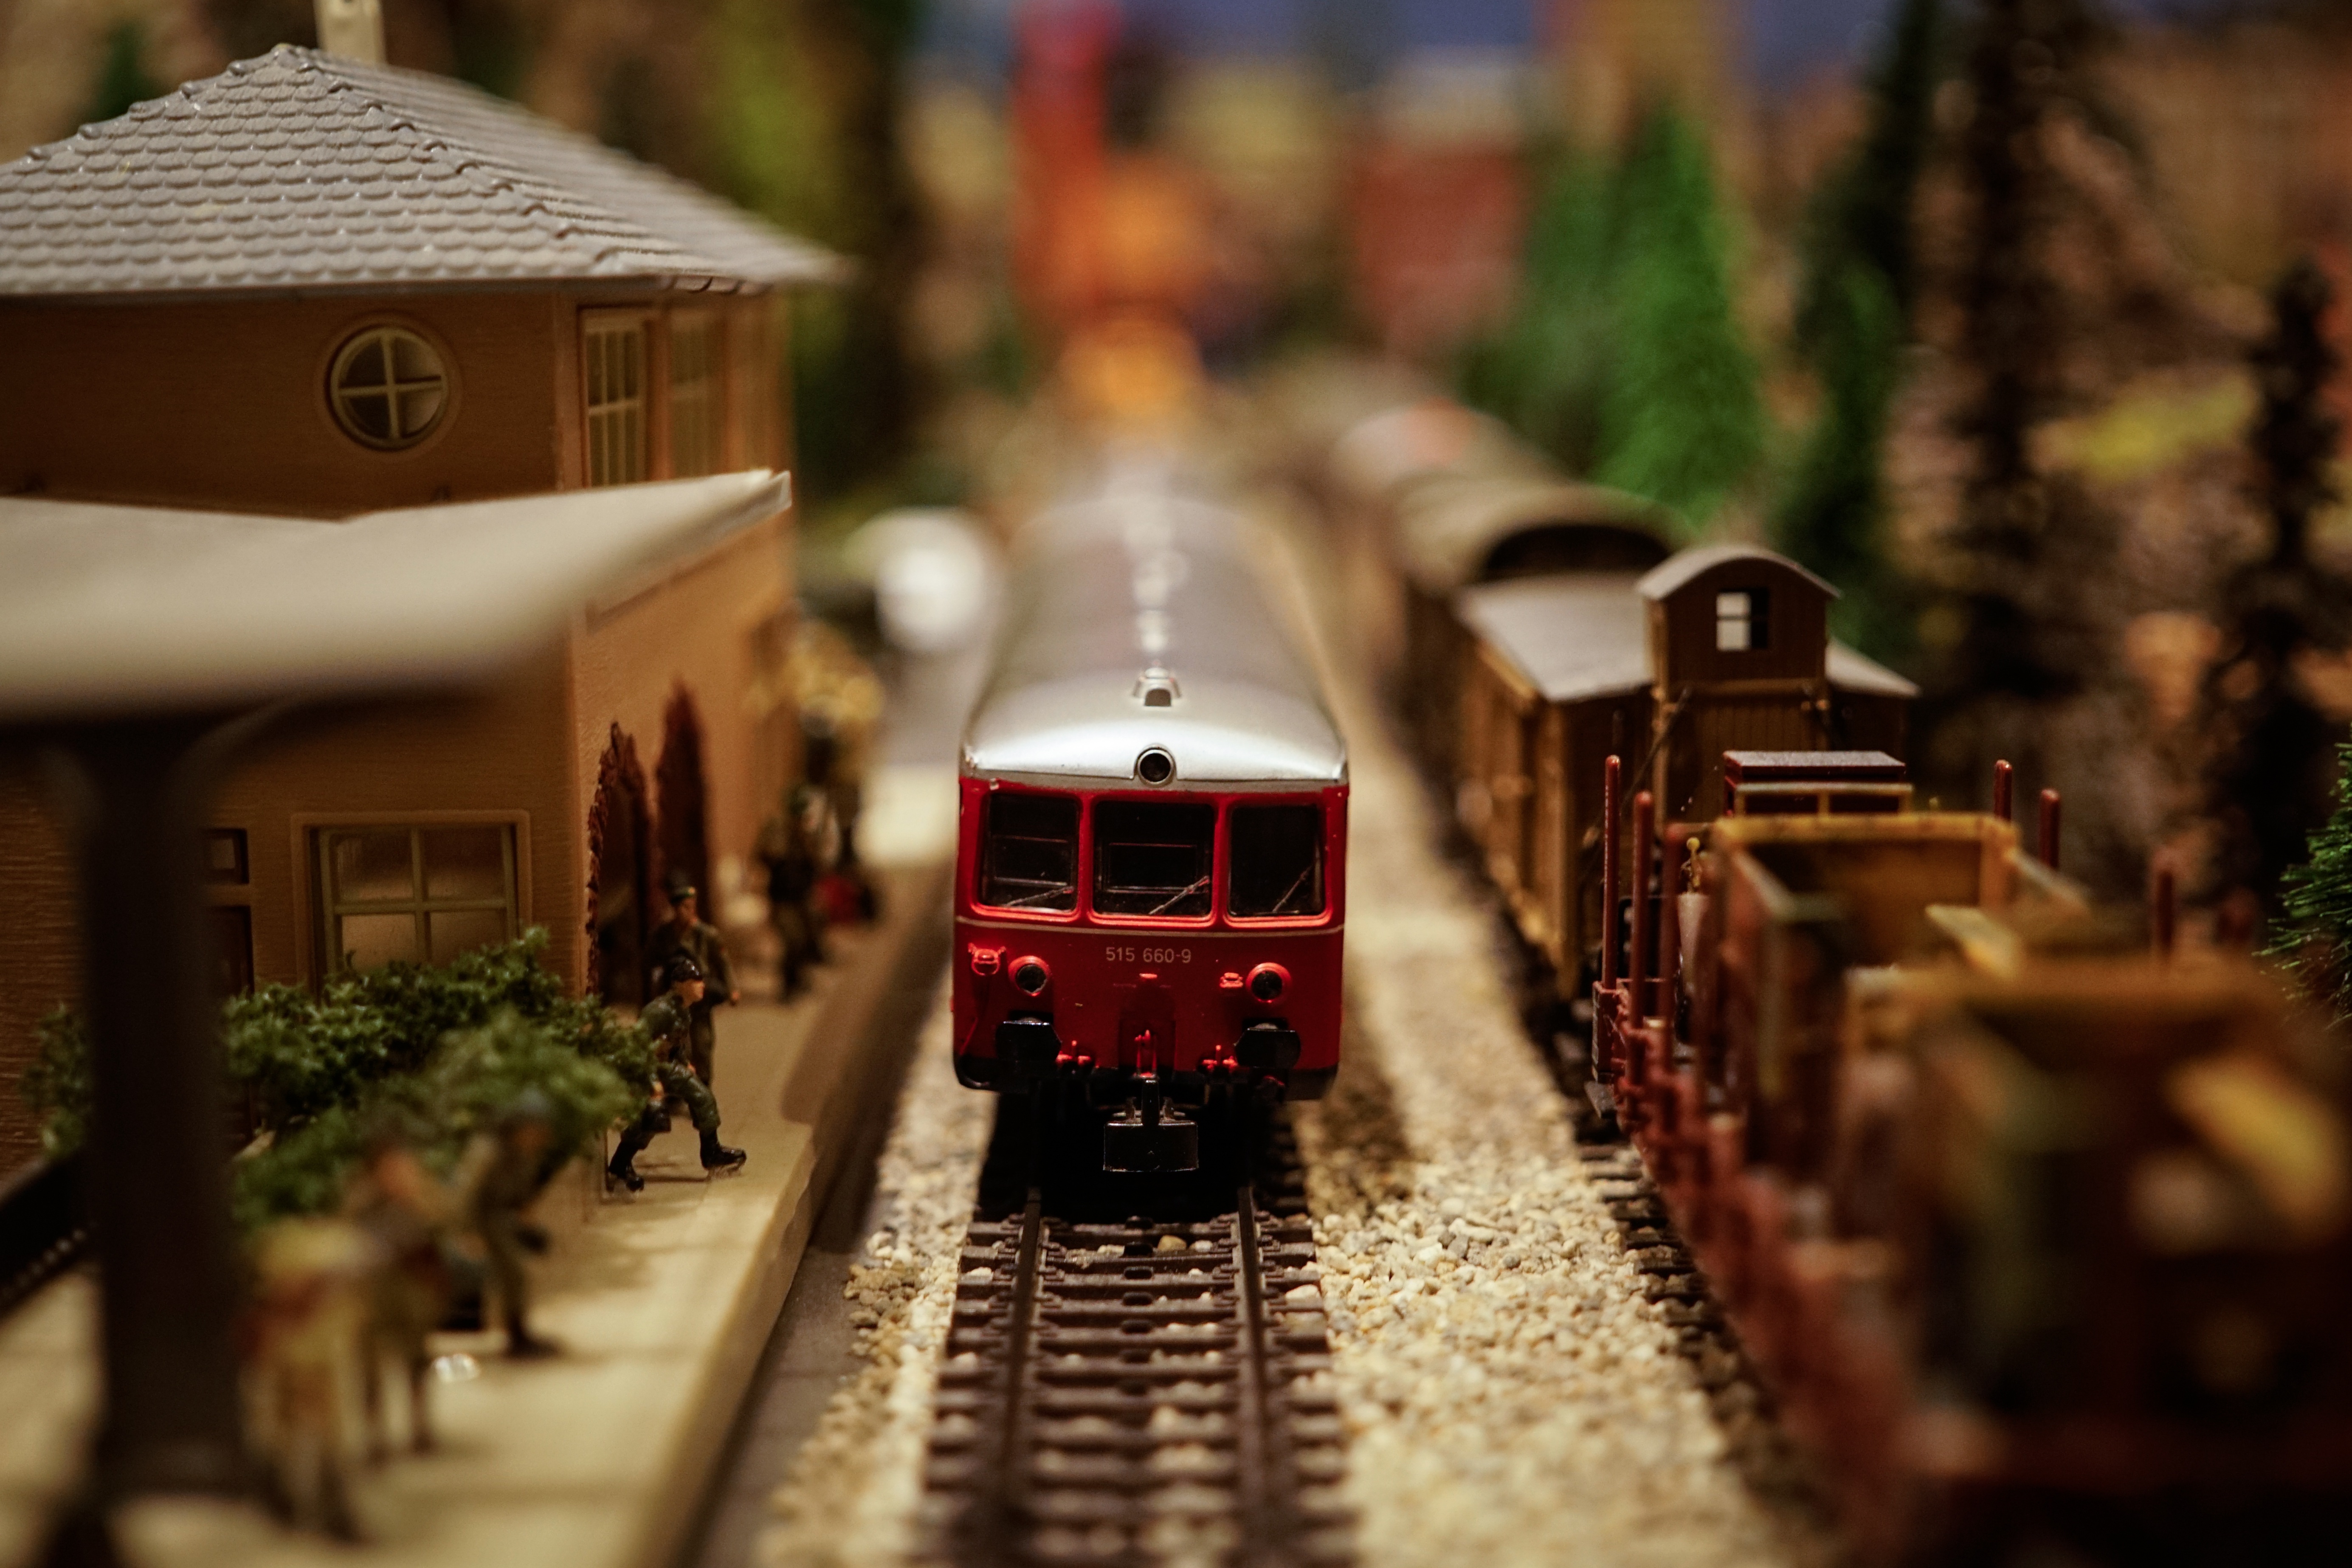
night, restaurant, train, evening, model, vehicle, autumn, station, christmas, lighting, toy, toy train